Prigmore House

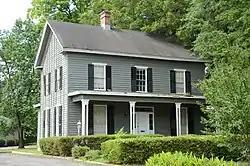

The Prigmore House is a historic house at 1104 West Fifth Avenue in Pine Bluff, Arkansas. It is a two-story wood-frame structure, with a gable roof, weatherboard siding, and a high brick foundation. A single-story gabled ell extends to the rear. A single-story porch extends across the front facade, supported by grouped columns. The house was built about 1873 by George Prigmore, a veteran of the American Civil War, and is a rare surviving property in Pine Bluff from that period.